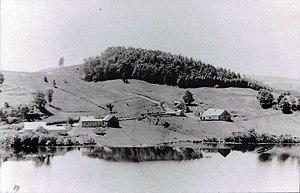
La pointe Nord-Est du Lac Cloutier à Sainte Béatrix
Le lac Cloutier est un lac situé à cheval sur la Municipalité de Saint-Alphonse-Rodriguez et la Municipalité de Sainte-Béatrix, situés dans la région administrative de Lanaudière, au Québec, au Canada.